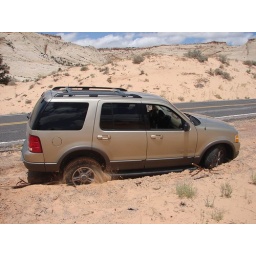
Car got stuck in sand off the side of the road in Utah. A guy stopped to tow us out.